Gajanan Maharaj Temples

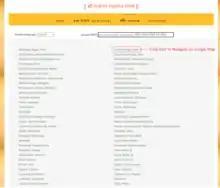
<a href="http%3A//gajanan-maharaj.com/Mandir.html">Screen Grab of list of temples of Shree Gajanan Maharaj across the globe

All temples of Shree Gajanan Maharaj are precisely located with the help of Google Maps and can be searched in Devnagari and English script on an external website http://gajanan-maharaj.com/Mandir.html